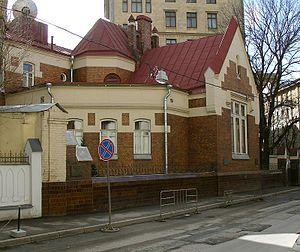
Franz Albert Schechtel, né le 7 août 1859 à Saint-Pétersbourg et mort le 7 juillet 1926 à Moscou, est un architecte russe, descendant d'Allemands de la Volga catholiques, qui fut surtout actif à Moscou construisant en vingt ans cinq théâtres, cinq églises, trente-neuf hôtels particuliers et immeubles, la gare de Iaroslavl et nombre de constructions, dans le style néorusse, ou encore Modern Style.